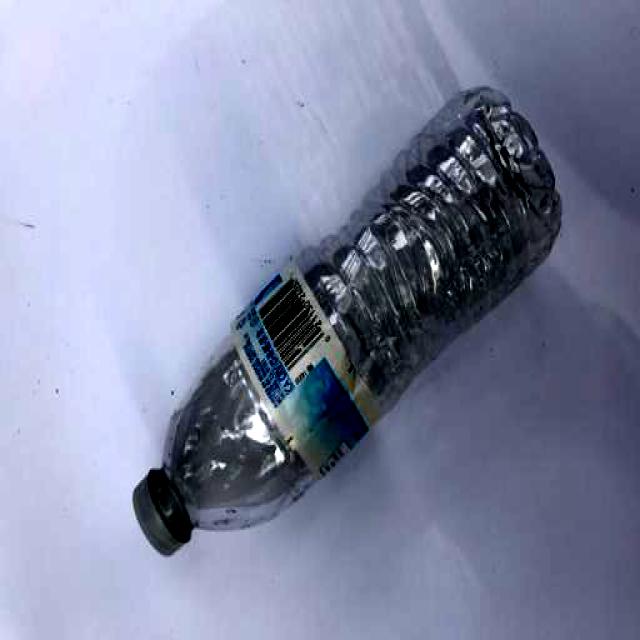
Label: Plastic